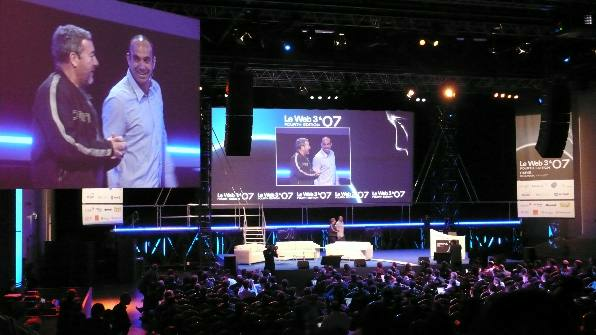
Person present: Yes